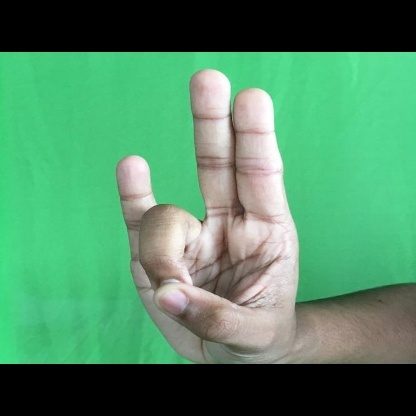
Mudra: Mayura